Servicemembers United

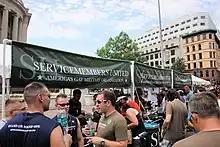

Servicemembers United (SU) was an LGBT-interest organization dedicated to the repeal of the United States armed forces' gay-exclusionary policy, commonly known as "don't ask, don't tell" (DADT). The organization, formerly known as "Call to Duty", was formed in 2005 by several veterans.